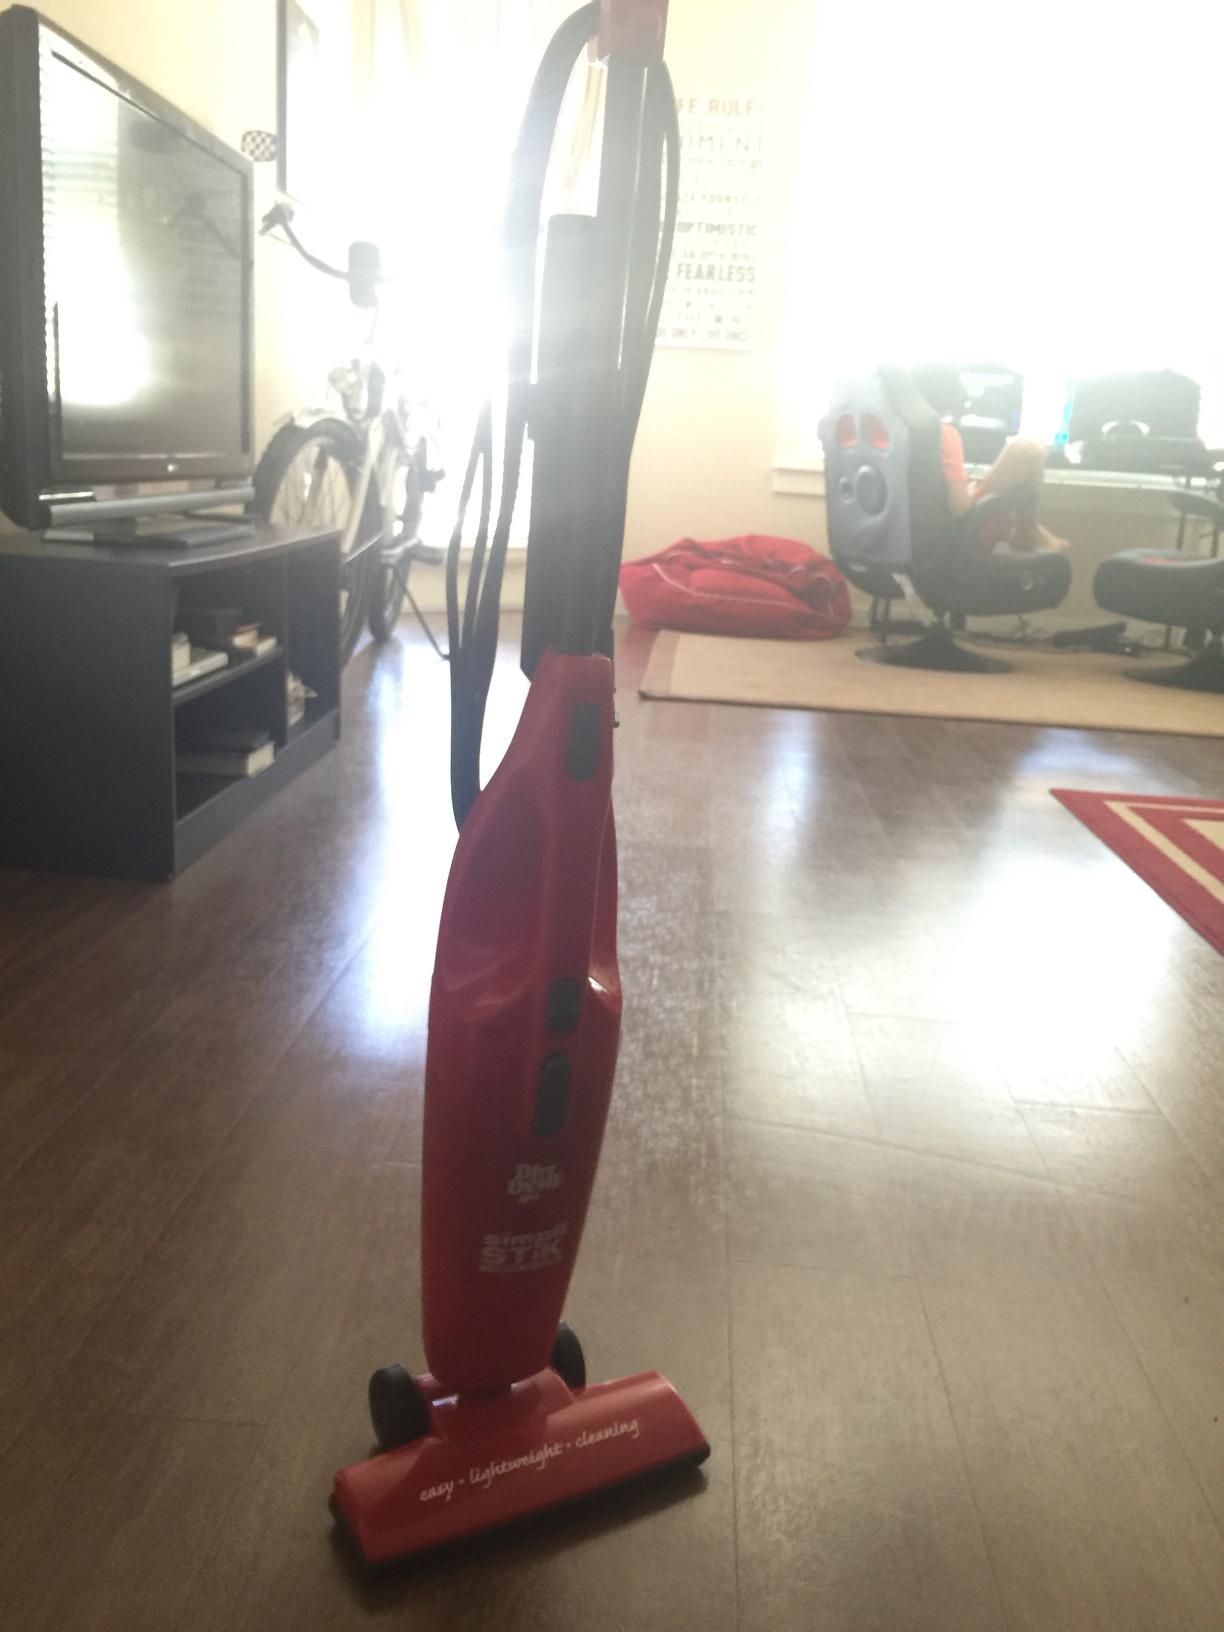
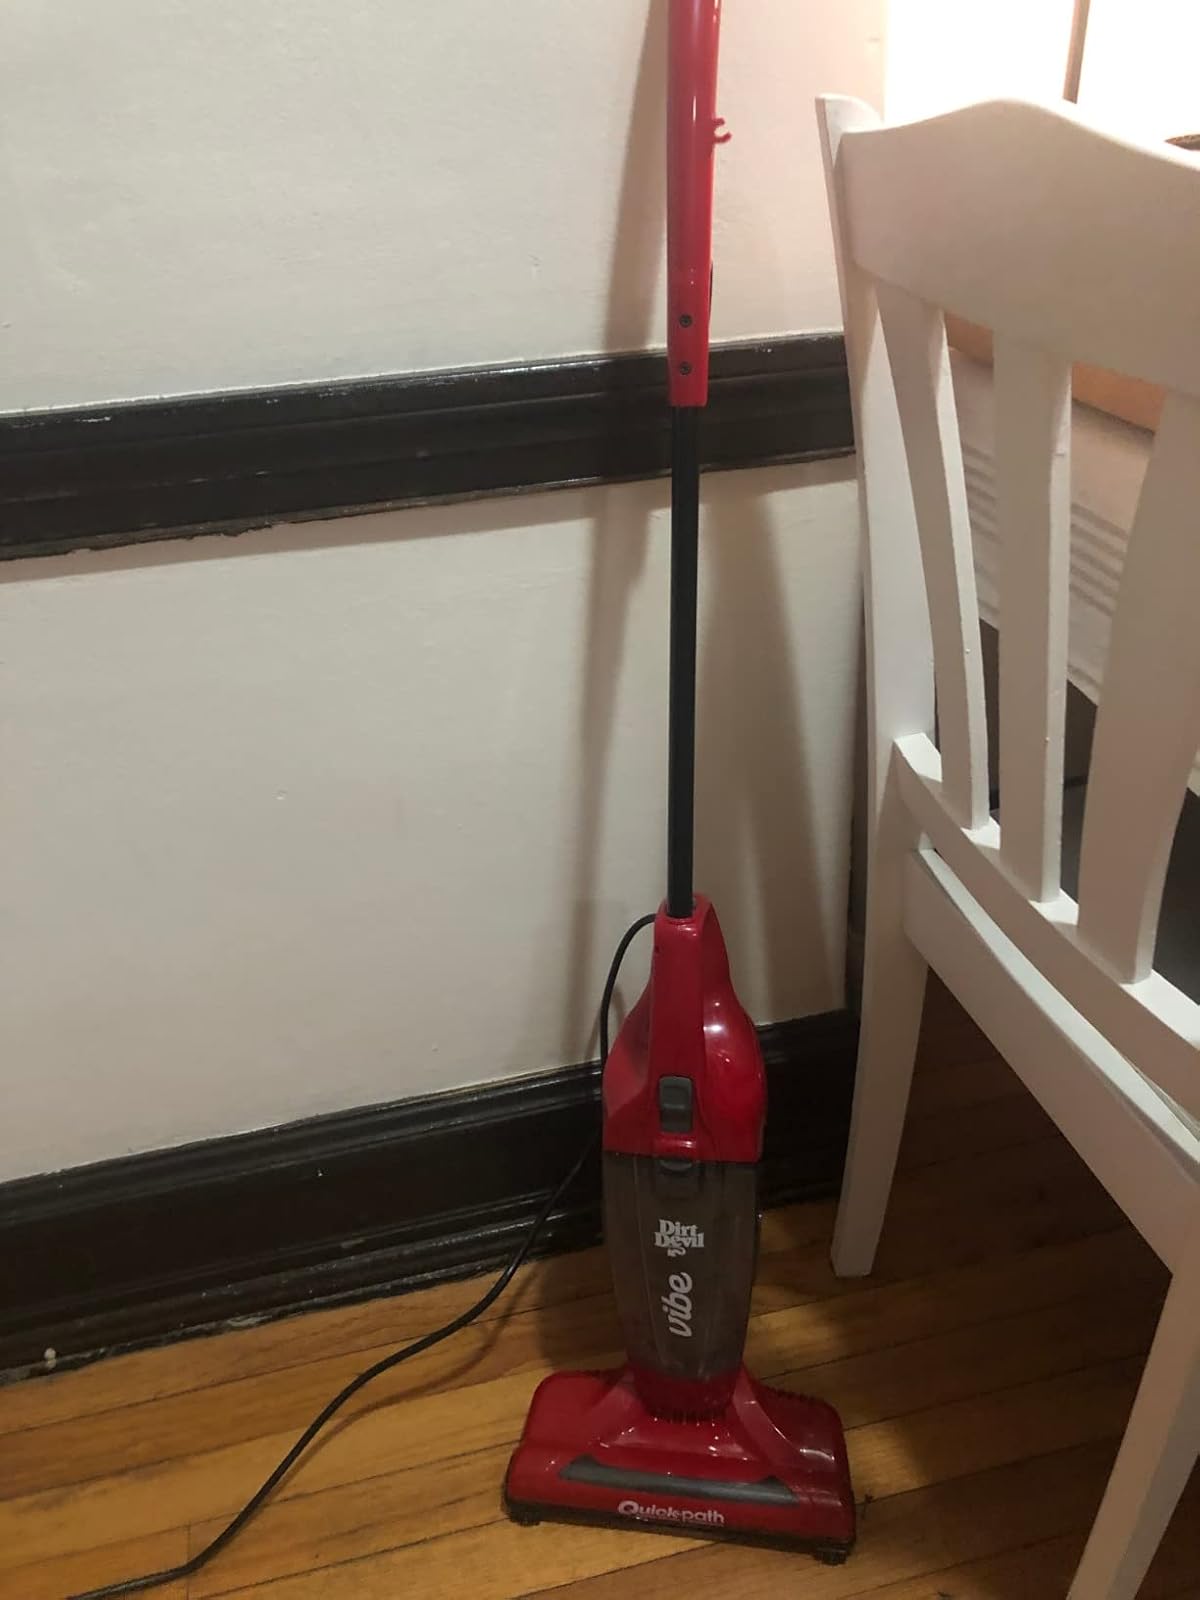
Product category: items_vacuum
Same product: no